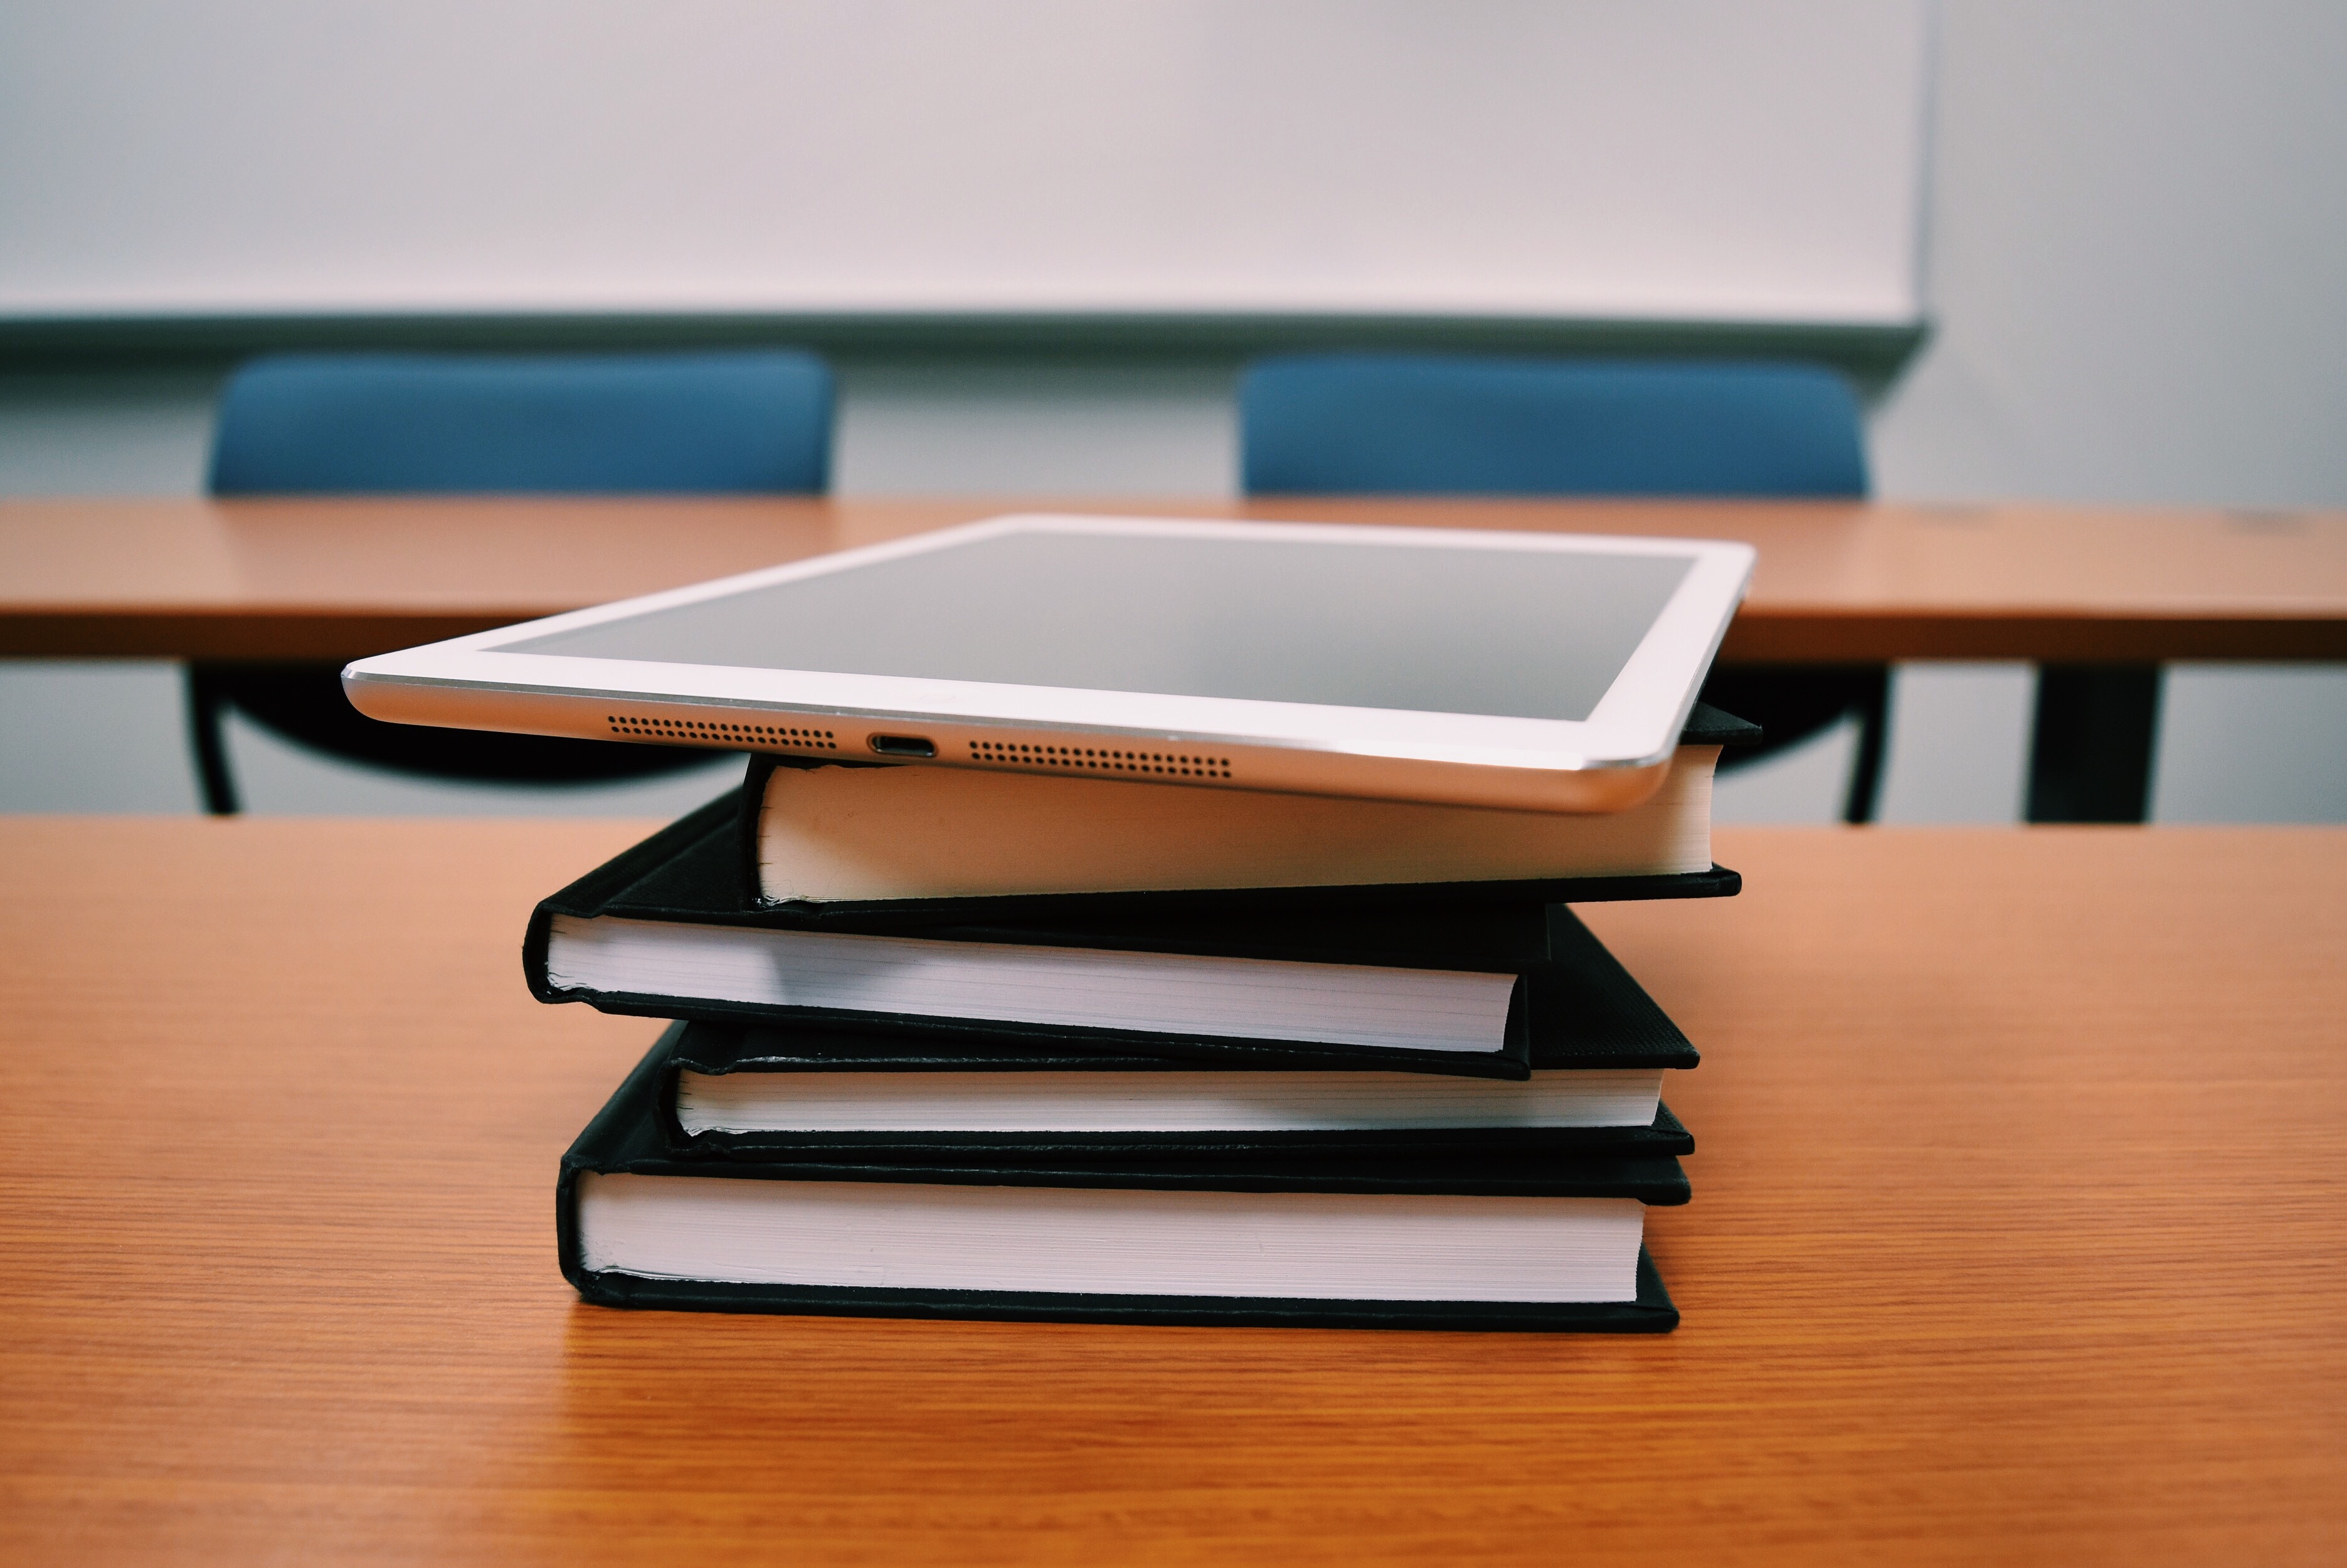
desk, writing, table, tablet, shelf, furniture, education, classroom, design, books, school, shape